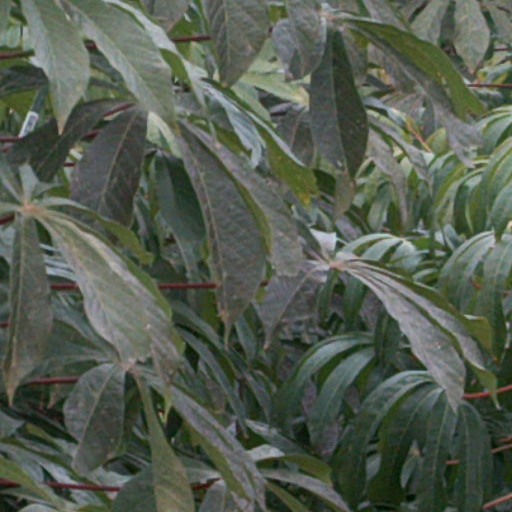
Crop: cassava